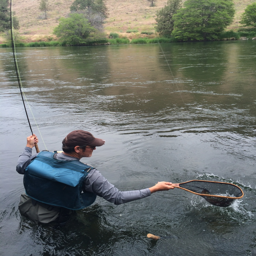
a classic moment in fly fishing .